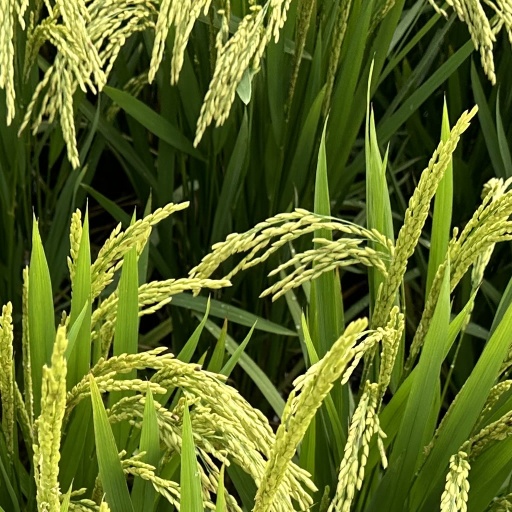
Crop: rice